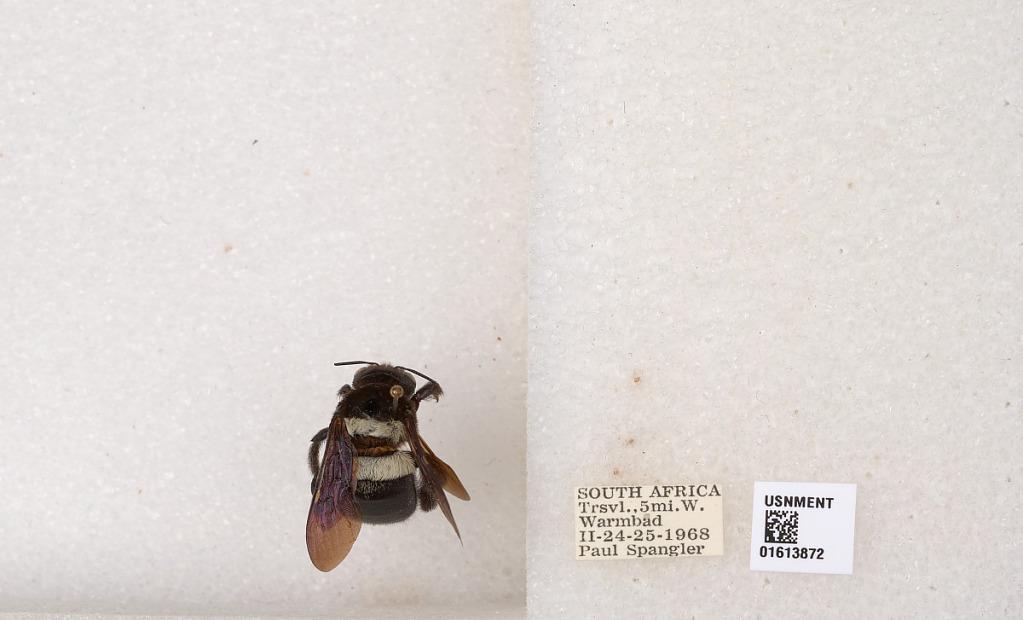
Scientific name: Xylocopa
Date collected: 1968-2-24
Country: South Africa
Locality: Trsvl., 5 mi. W. Warmbad